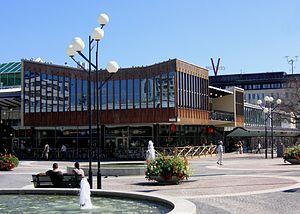
Backström & Reinius est un cabinet d'architectes suédois basé à Stockholm qui fut actif de 1936 à 1980.
L'histoire architecturale de Stockholm remonte au tout début du XIIIᵉ siècle. D'après certaines sources, il est possible qu'une tour défensive ait été édifiée sur l'île de Stadsholmen aux environs de l'an 1200, voire à la fin du XIIᵉ siècle.